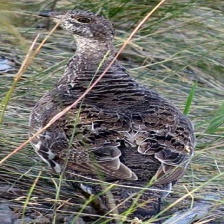
Species: BLUE GROUSE
Scientific name: DENDRAGAPUS OBSCURUS
ImageNet parent category: black_grouse